High Speed Civil Transport

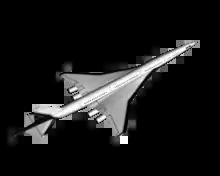
HSCT conceptual render released in July 1998

The High Speed Civil Transport (HSCT) was the focus of the NASA High-Speed Research (HSR) program, which intended to develop the technology needed to design and build a supersonic transport that would be environmentally acceptable and economically feasible. The aircraft was to be a future supersonic passenger aircraft, baselined to cruise at Mach 2.4, or more than twice the speed of sound. The project started in 1990 and ended in 1999.